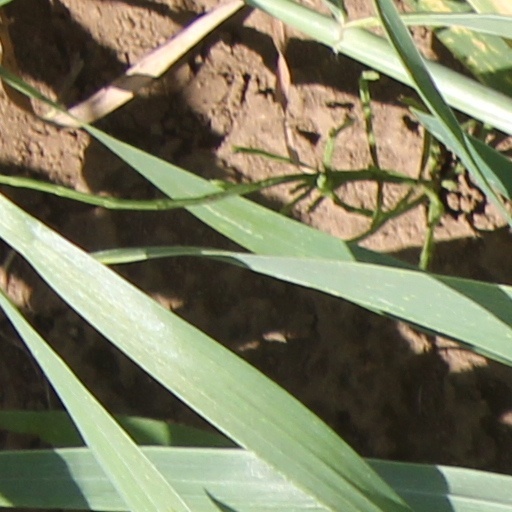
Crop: wheat